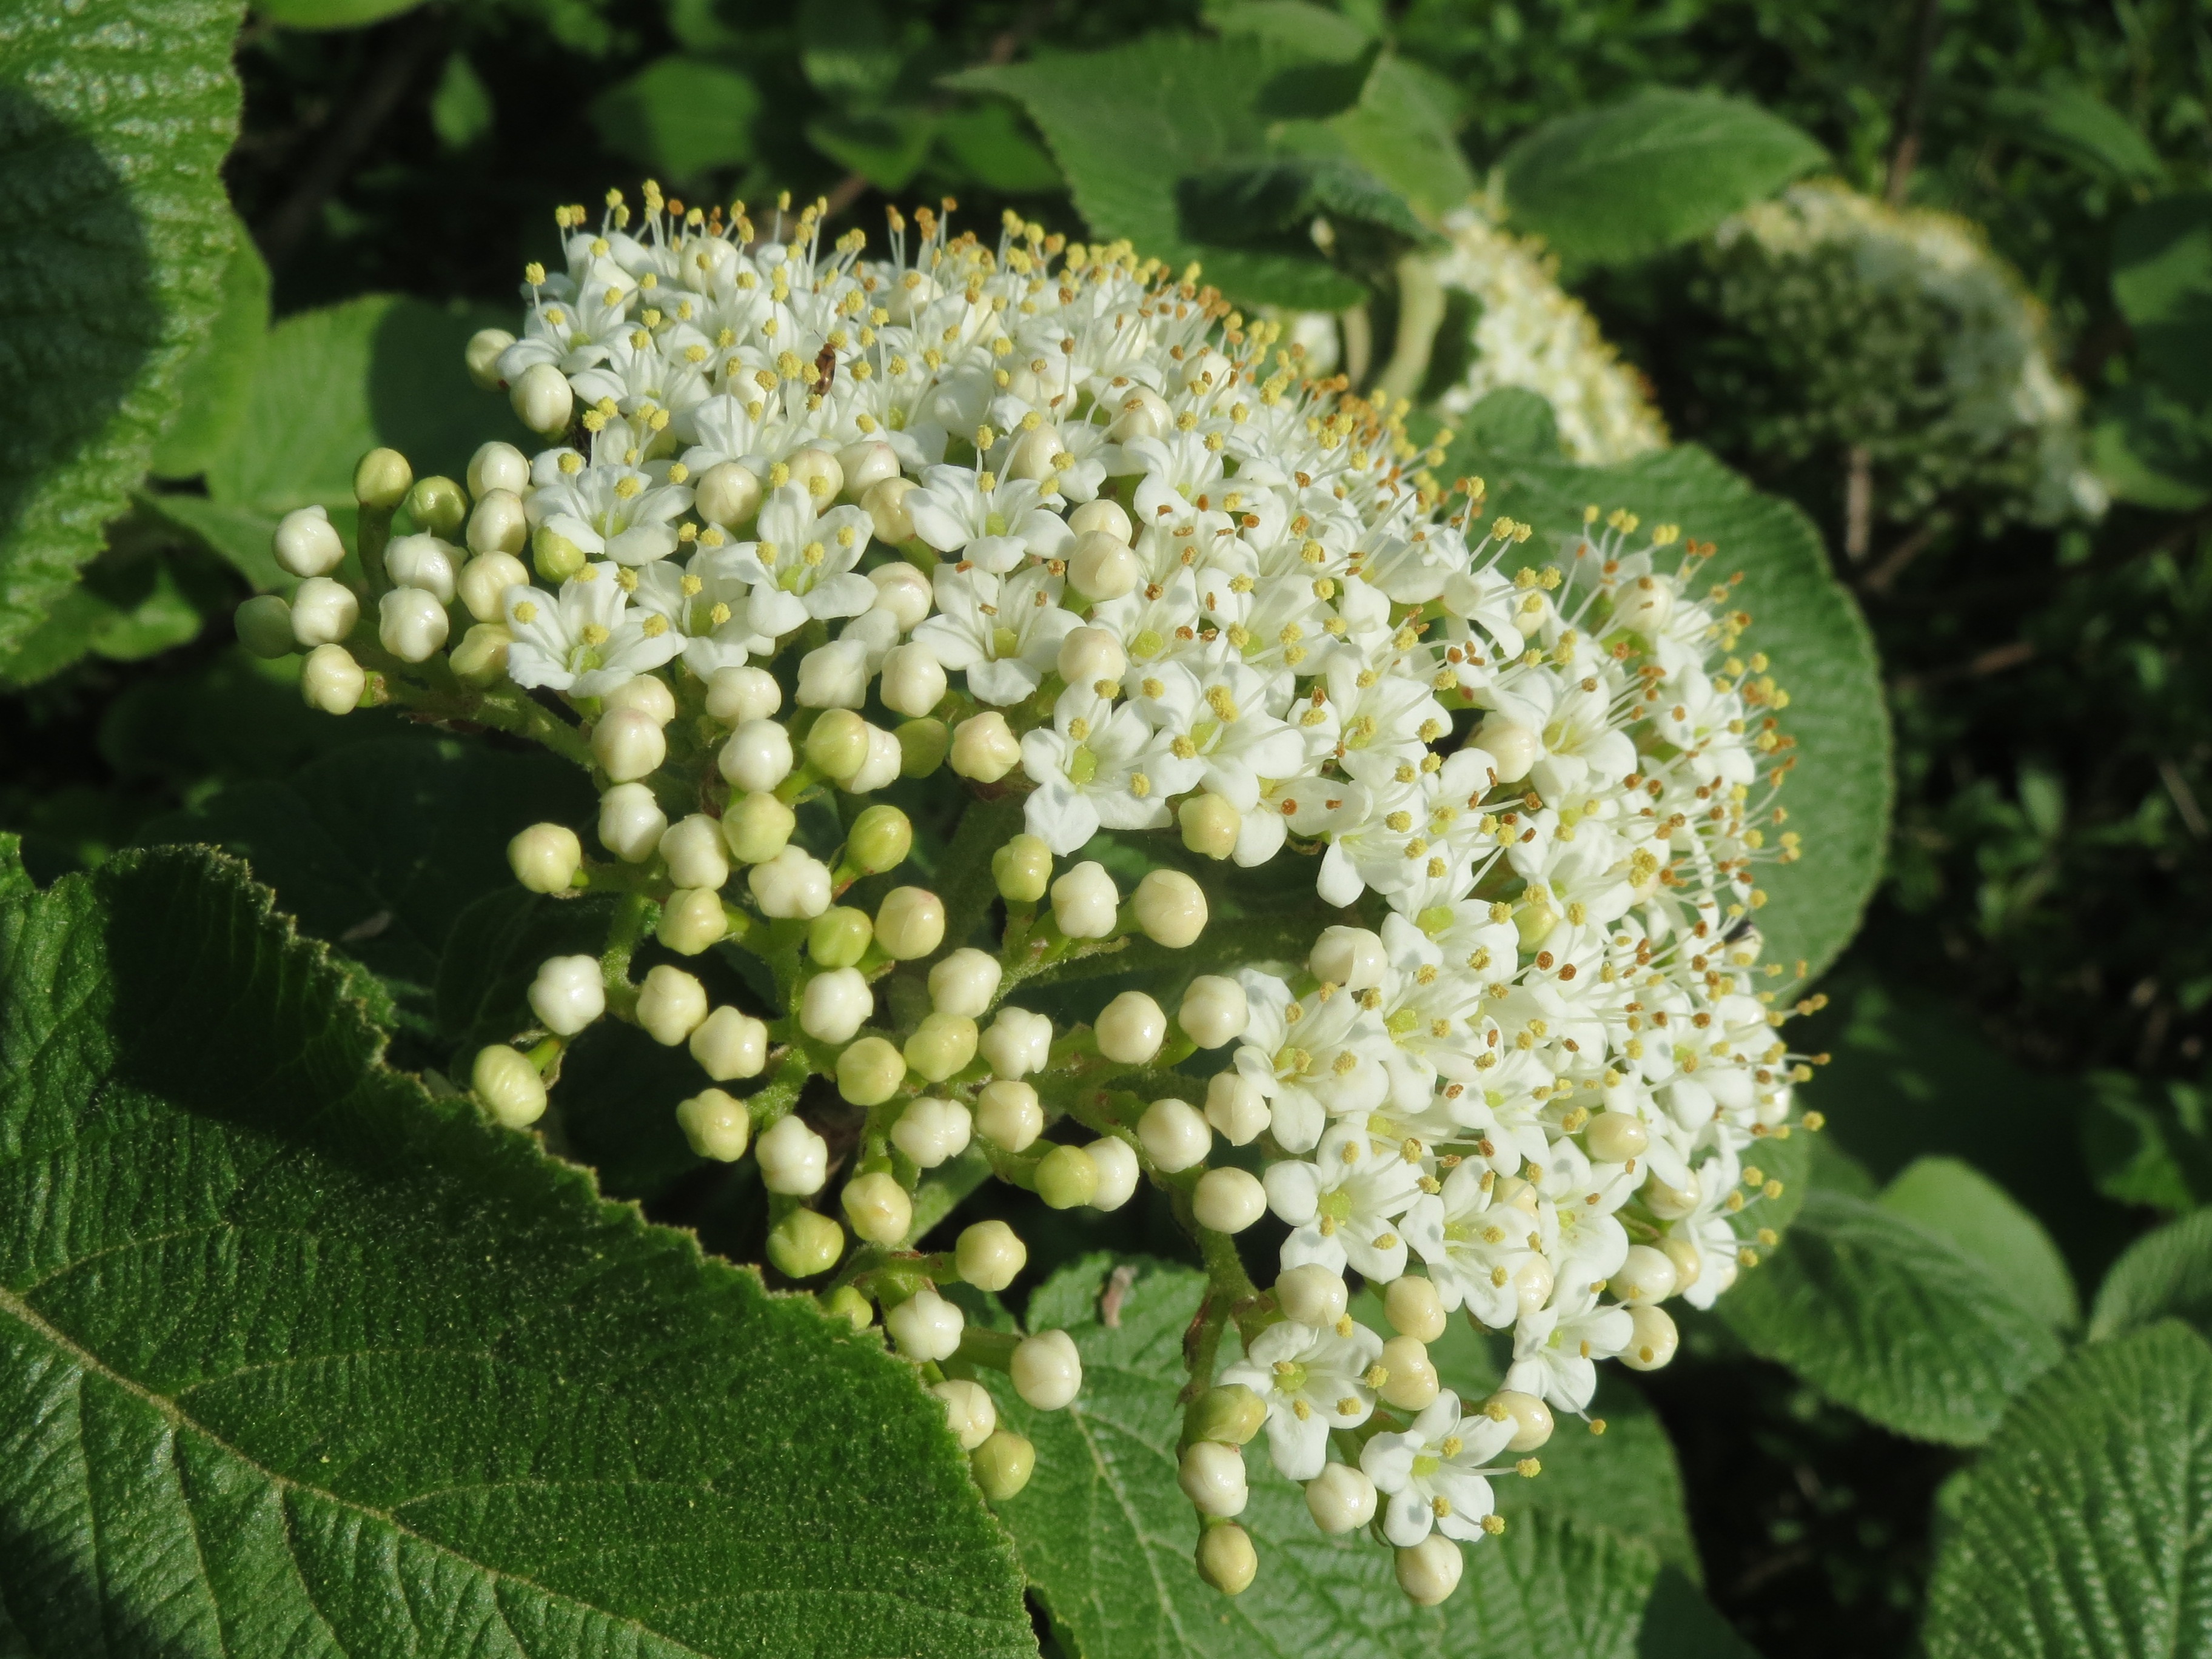
tree, plant, leaf, flower, food, green, produce, macro, botany, flora, hydrangea, shrub, viburnum, inflorescence, flowering plant, viburnum lantana, wayfarer, wayfaring tree, guelder rose, land plant, moschatel family